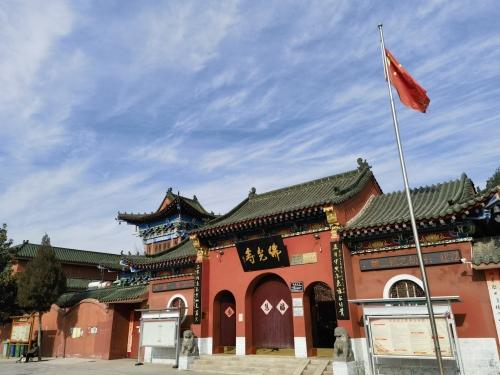
地标名称：佛光寺
所在城市：郑州市·中原区